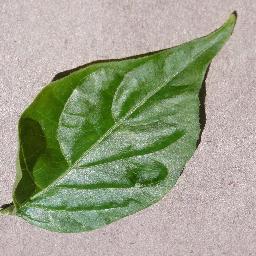
Label: Pepper,_bell___healthy